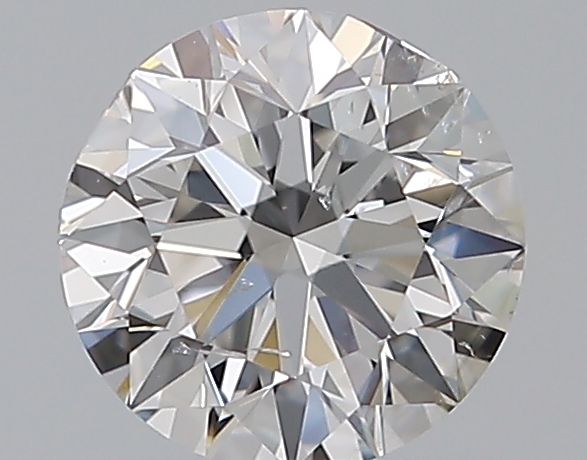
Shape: round
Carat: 0.7
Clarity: SI2
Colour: F
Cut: VG
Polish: EX
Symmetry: VG
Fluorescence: N
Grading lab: GIA
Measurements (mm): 5.57 x 5.65 x 3.54